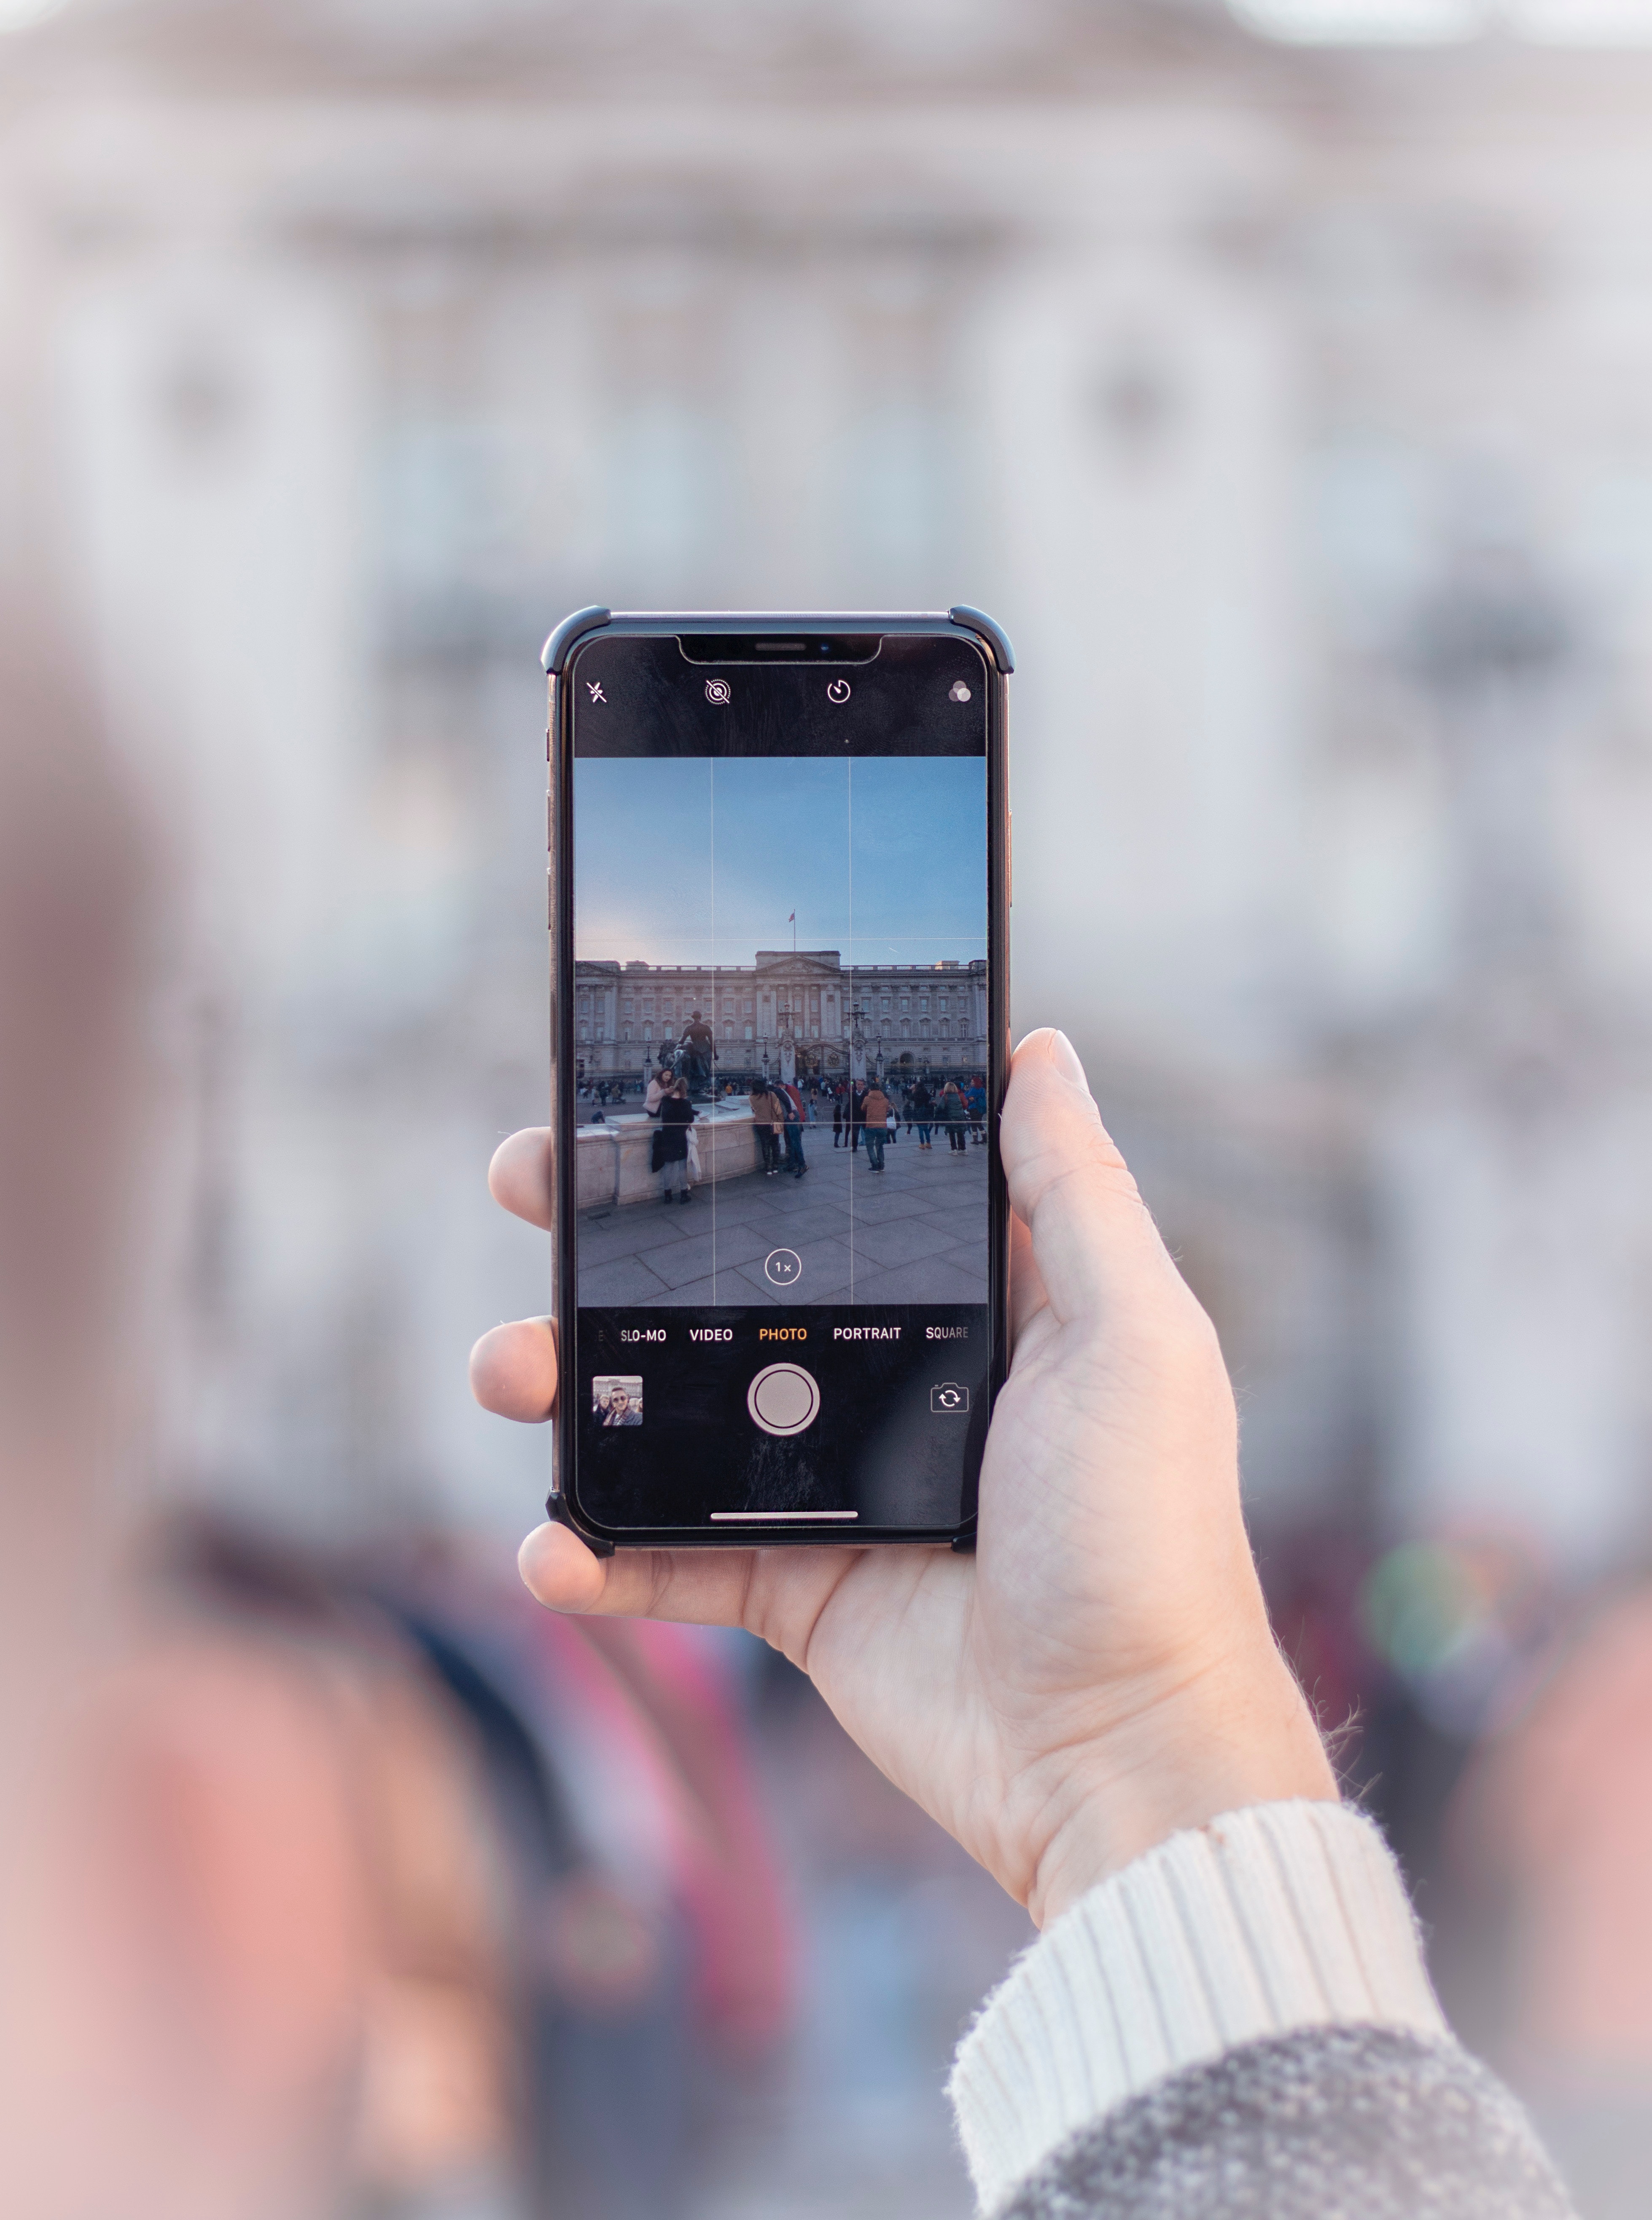
photograph, gadget, technology, hand, electronic device, photography, mobile phone, communication device, smartphone, sky, selfie, portable communications device, finger, cameras optics, stock photography, gesture